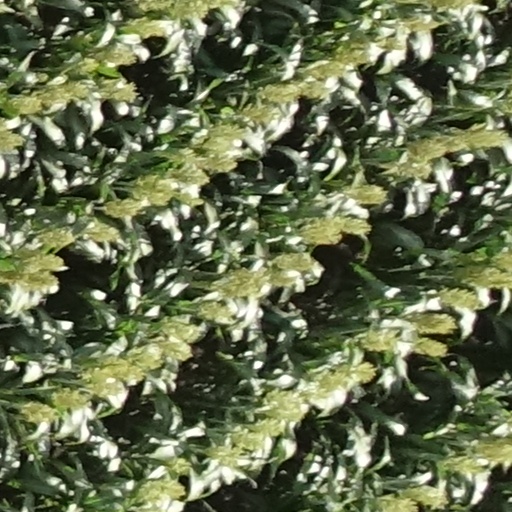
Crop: sorghum